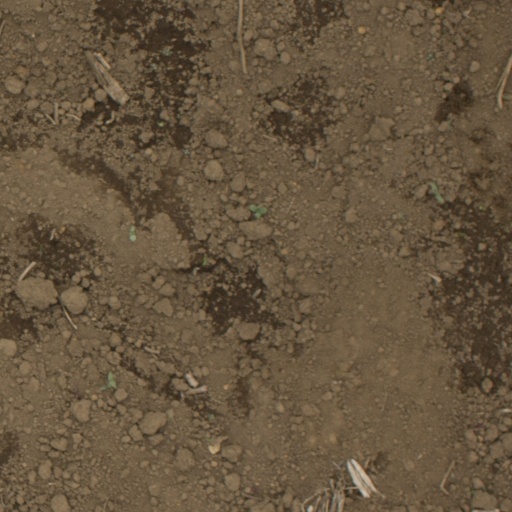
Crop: Jerusalem artichoke